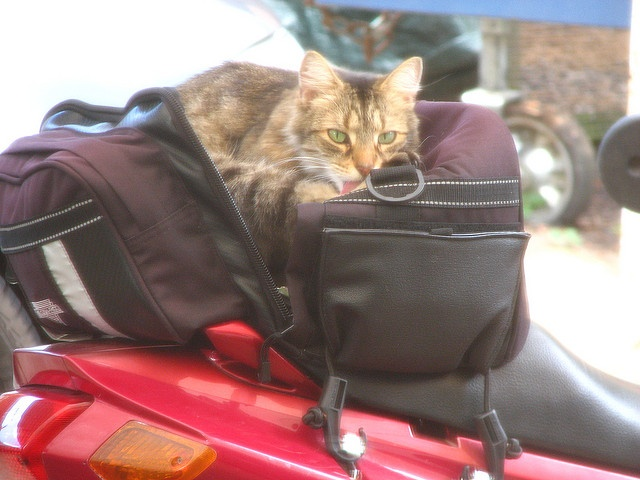
A brown and black kitten laying on case on back of motorcycle.
Cat curled up in a duffle bag on a moped.
A cat with its tongue out while sitting in a bag on the back of a motor scooter.
A cat sitting in a duffel bag on the back of a motorcycle.
A cat sitting inside a bag on the back of a motorcycle